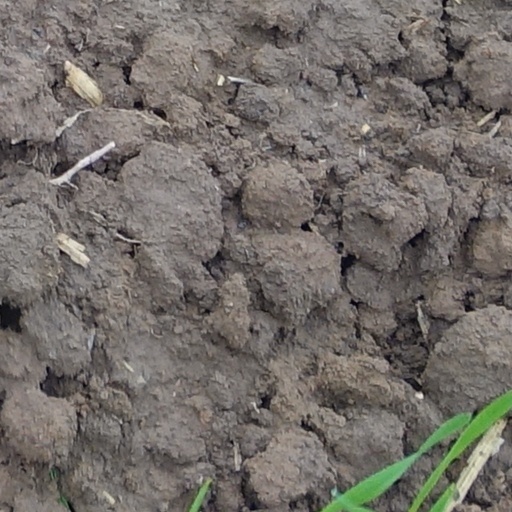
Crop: wheat